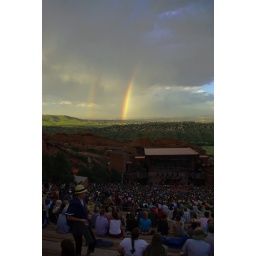
over the red rocks